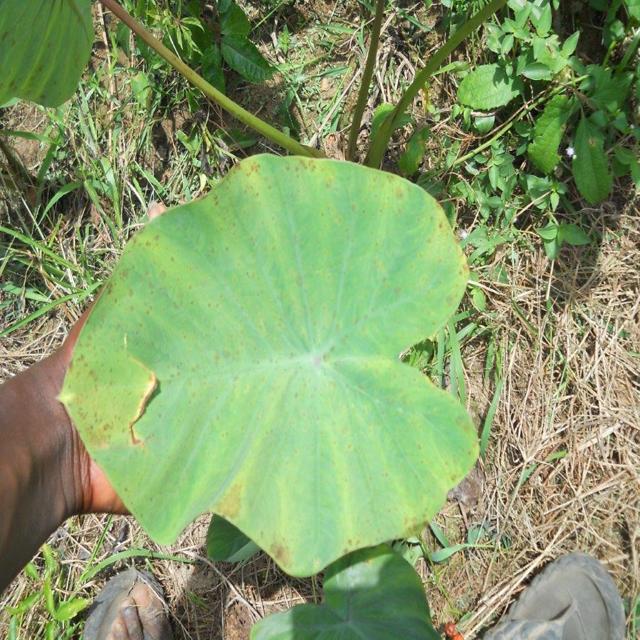
Label: Mid_Blight